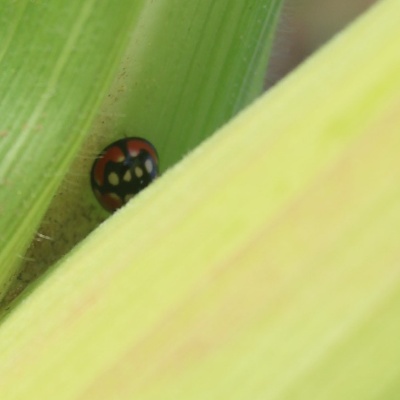
Crop: Maize
Condition: leaf beetle